Macerata railway station

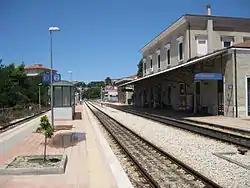
Station platforms

Macerata railway station serves the city and "comune" of Macerata, in the region of Marche, central Italy. Opened in 1886, it forms part of the Civitanova–Fabriano railway.